Long Island (Massachusetts)

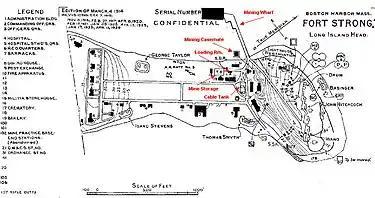
1938 map of Ft. Strong, identifying its gun batteries and other buildings

In 1867, the Federal Government acquired the east head section of Long Island by an act of Congress, and Fort Strong was moved to Long Island from Noddle's Island (East Boston). The fort has been reported to be named after Major General George C. Strong, who was killed at Fort Wagner, South Carolina, in 1863. History has shown that Fort Strong existed in 1815 on Noddle's Island.